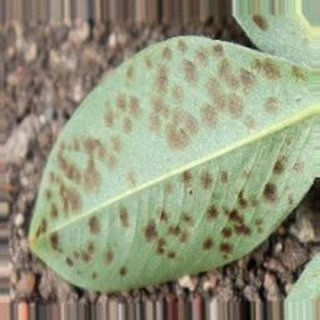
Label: groundnut_rust